Anton Menger

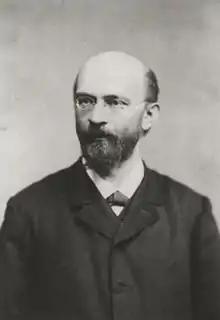
Anton Menger, circa 1890, photographed by Josef Löwy

Anton Menger von Wolfensgrün (12 September 1841, Maniowy - now under the Czorsztyn Lake, Galicia – 6 February 1906, Rome), was an Austrian juridical expert and social theorist who aside from his collegiate works predominantly dedicated himself to propagating socialist literature on juridical grounds. He is the author of "The Right to the Whole Produce of Labor", "The Civil Law and the Poor" among others. He was the brother of Austrian economist Carl Menger.